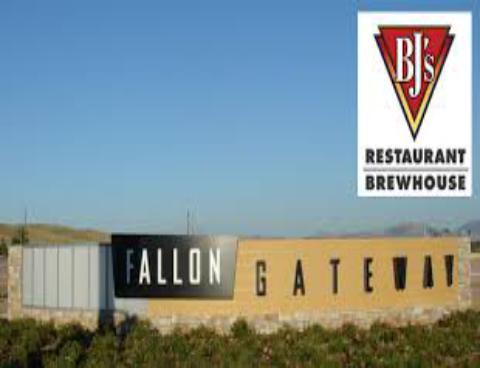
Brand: BJ's Restaurant
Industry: Others